Ancient Egyptian pottery

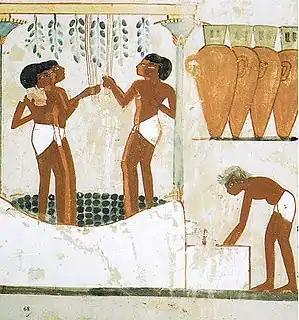
Depiction of wine production in the tomb of Nakht (TT52) with typical wine jugs

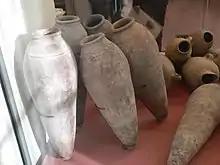
Wine jugs from Abydos, early dynastic.

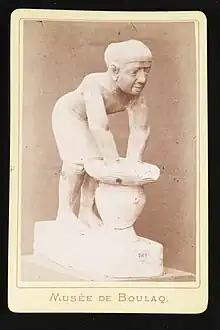
Statue of a potter

In Egyptology, the term 'pottery' is used to refer to all non-figural objects made from fired clay. The majority of pottery vessels surely served as household wares and were used for the storage, preparation, transport and consumption of food and other raw materials. In addition to this, there were other objects frequently used in the household, like bread moulds, fireboxes, lamps and stands for vessels with round bases. Other types of pottery served ritual purposes. Sometimes water pipes were constructed from amphorae laid back-to-back, but actual ceramic water pipes were only introduced in the Roman period. Musical instruments, like rattles, could also be made from ceramics, in the form of bottles filled with pebbles and then sealed before being fired.